Perpetua (typeface)

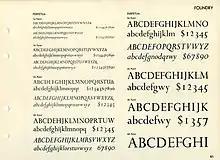
Perpetua in a metal type sample, showing the flourishes on italic 'B', 'D', 'P', 'Q' and 'R'

Along with these characteristics, Perpetua bears the distinct personality of Gill's characteristic preferences in carving monumental lettering for uses such as tombstones, dedications and war memorials. Fine book printer Christopher Sandford of the Chiswick Press, who knew Gill, commented that "all Gill's types…are variants of Gill's own very lovely, very personal hand-lettering." Letter designs in Perpetua common in Gill's work include the 'a' that forms a sharp point without serif, the extended leg of the 'R' and the flat-topped 'A'. In italic, the 'a' has a smooth top and the 'g' is a "single-storey" design recalling handwriting. The top of the 'f' has a wedge-shaped serif. Historian James Mosley suggests that a rubbing of a 1655 engraving at Rye may have been an influence on the design. Perpetua's italic also has some flourishes in the capitals. However, rather than being fully cursive in style, some characters resemble oblique type or the "sloped roman" style, a style rarely used for serif fonts in which letters are slanted but do not take on as many handwriting characteristics as in a "true italic". Examples of this are the flat foot serifs on letters like 'h', 'm' and 'n', where most body text italics would have a curl or no serif at all. In structure, Perpetua appears relatively light in colour and rather "small" on the page, although this is less problematic in the carefully designed metal type, in which every size was carefully drawn differently, than in digital facsimile.